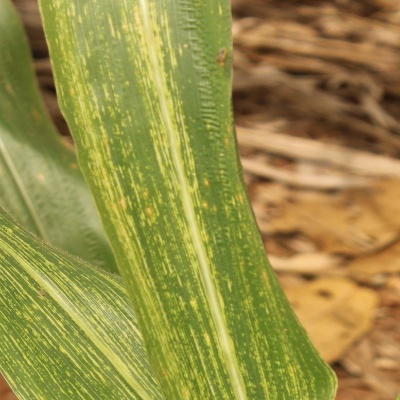
Crop: Maize
Condition: streak virus